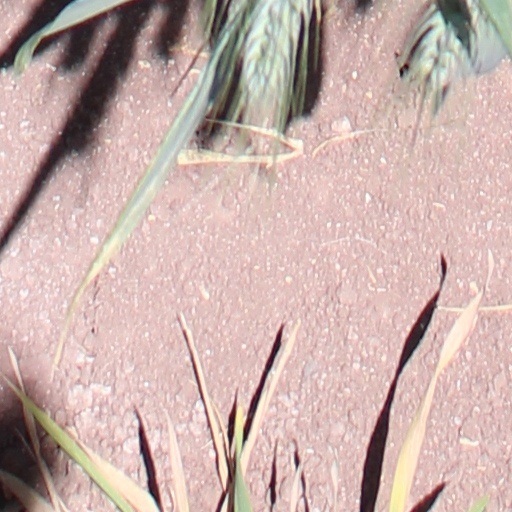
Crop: wheat